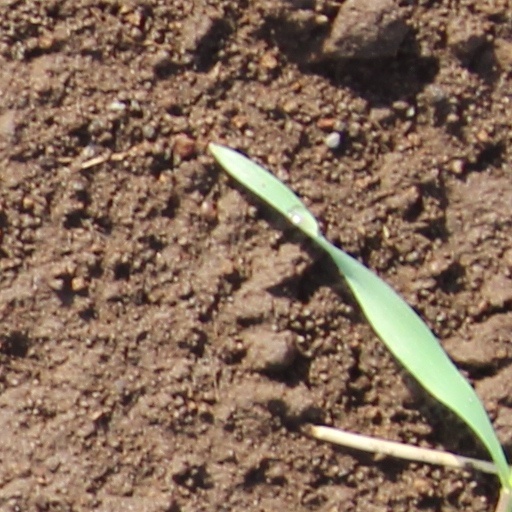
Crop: wheat